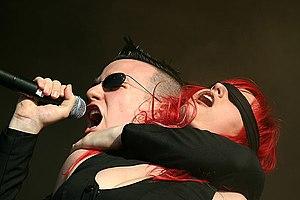
L'Âme immortelle est un groupe autrichien de musique électronique, proche du metal gothique pour certains albums et par les textes. Il est en fait assez éloigné des musiques électroniques plus classiques. Bon nombre des chansons de L'Âme immortelle se caractérisent par des beats typiques de boîtes de nuit, une mélancolie ou des textes sur l'amour malheureux en allemand et anglais, et des vocaux masculins hargneux juxtaposés aux chants féminins plus sensibles de Sonja Kraushofer, également chanteuse du groupe Persephone.